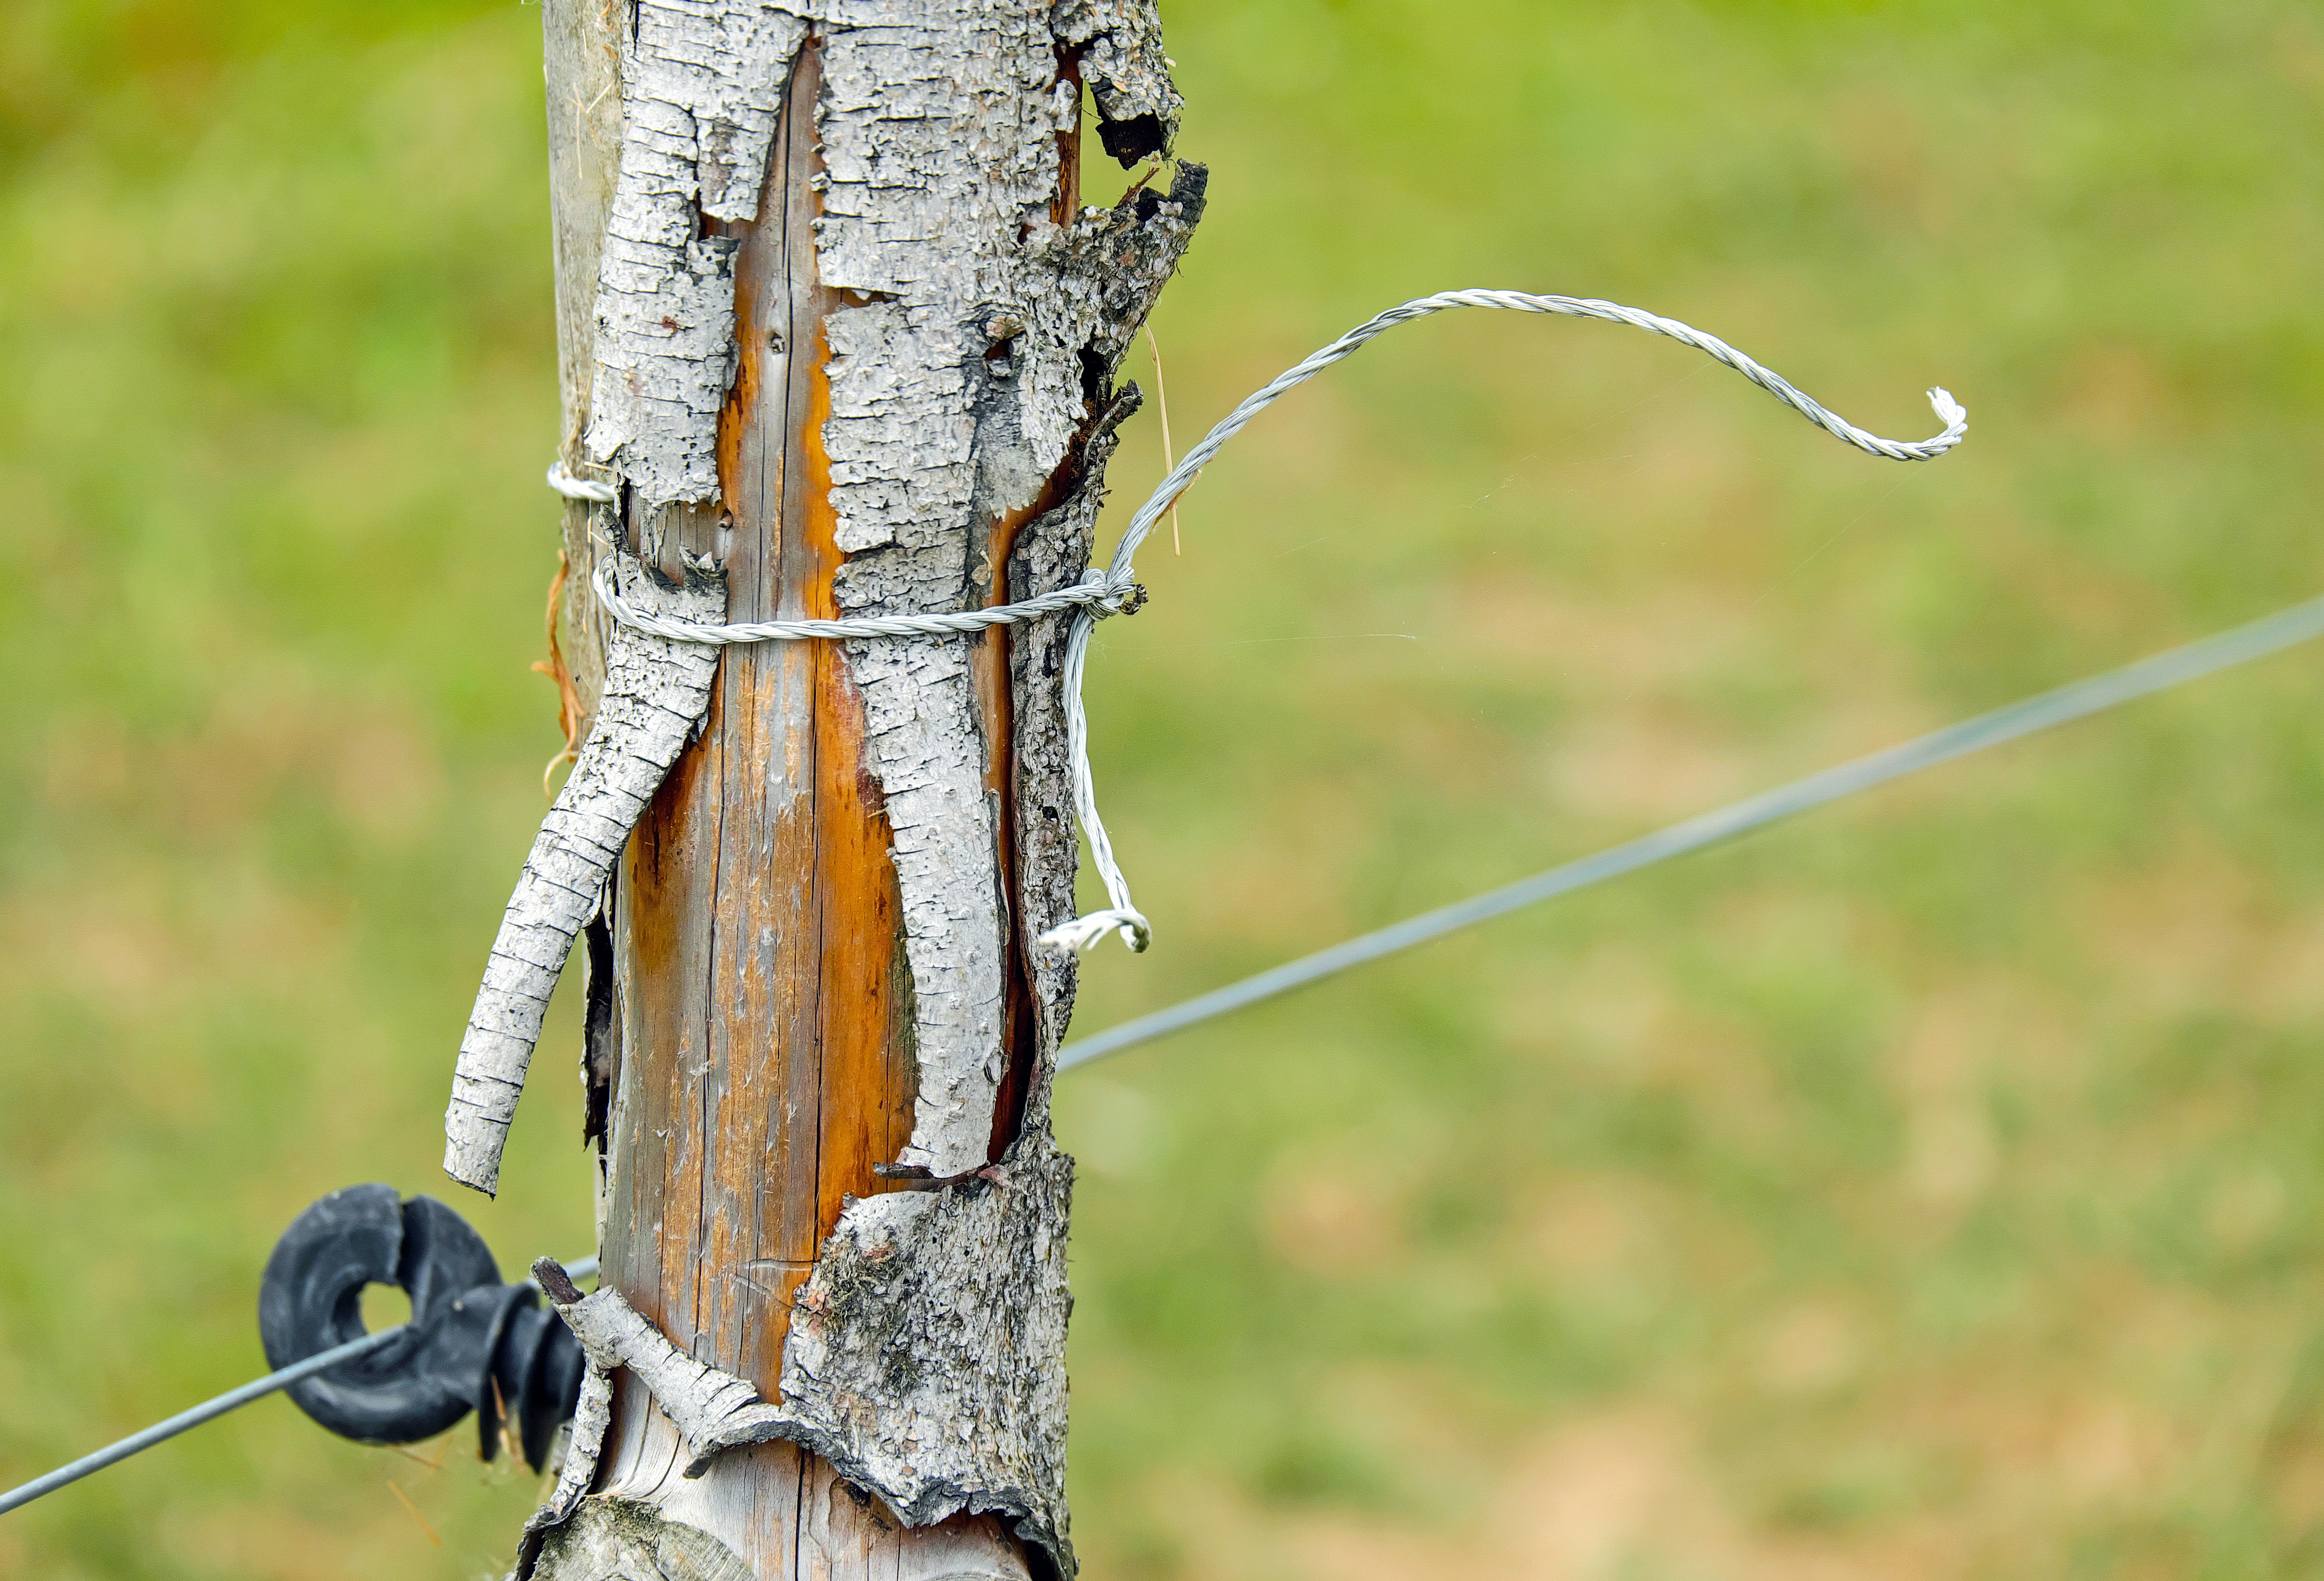
tree, nature, grass, branch, post, plant, leaf, trunk, old, wildlife, pile, birch, fauna, twig, pasture fence, demarcation, wire rope, plant stem, woody plant